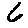
Label: 6